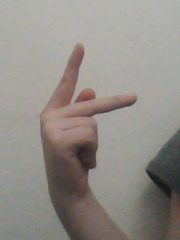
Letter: dha